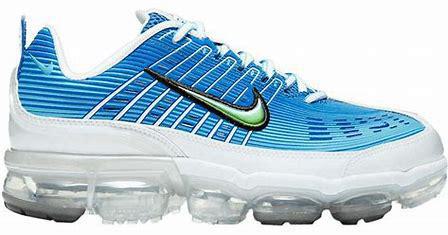
Brand: Nike
Model: Air Vapormax 360